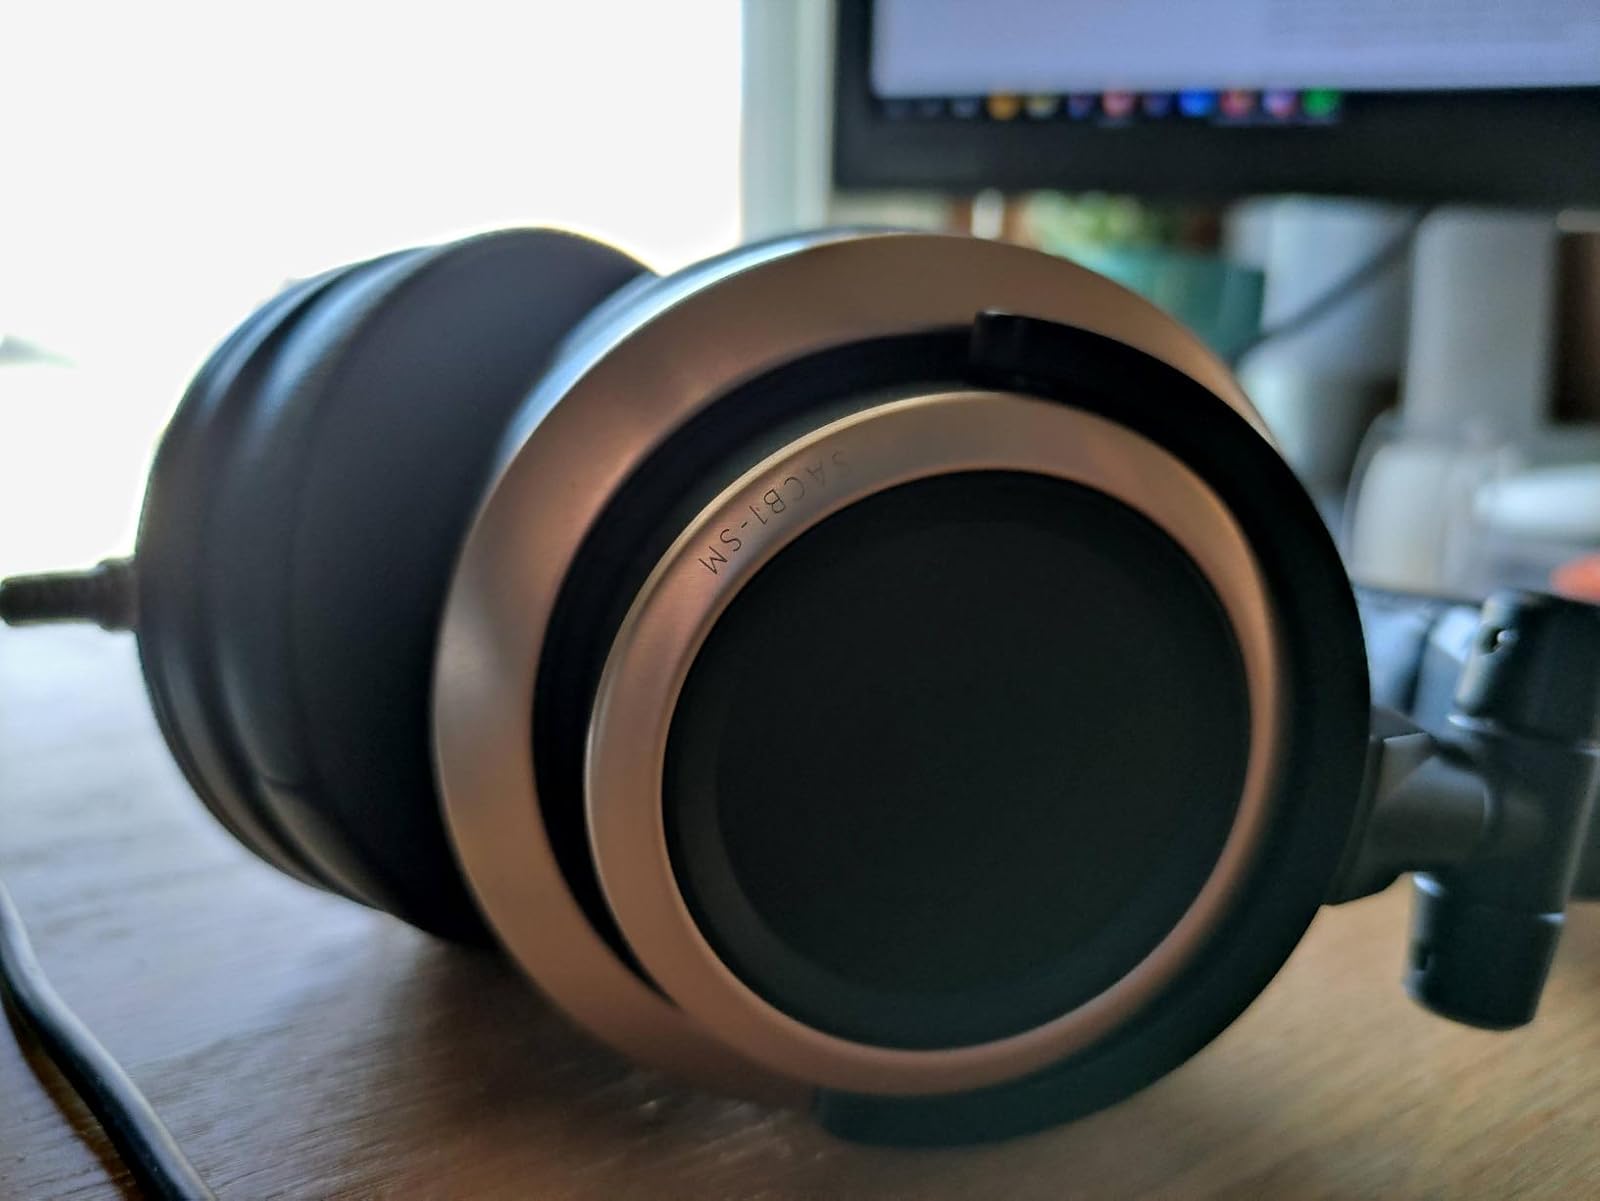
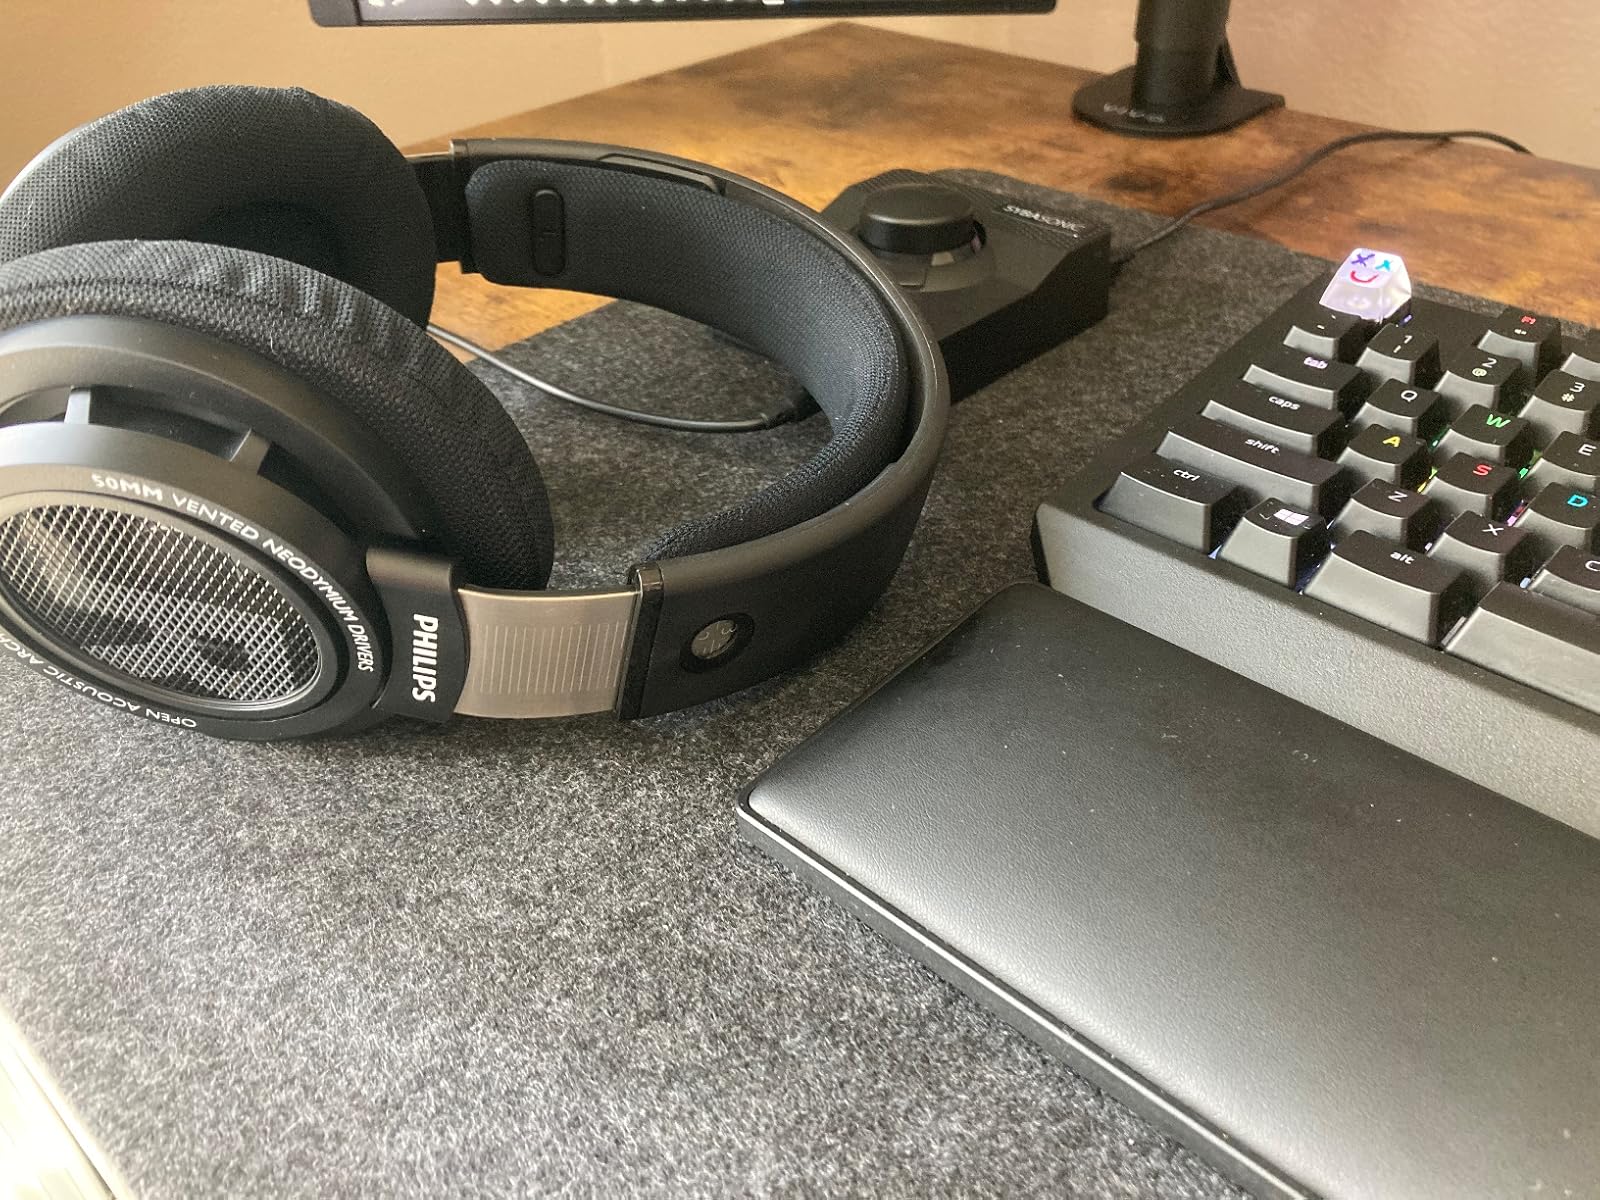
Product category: headphones
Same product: no